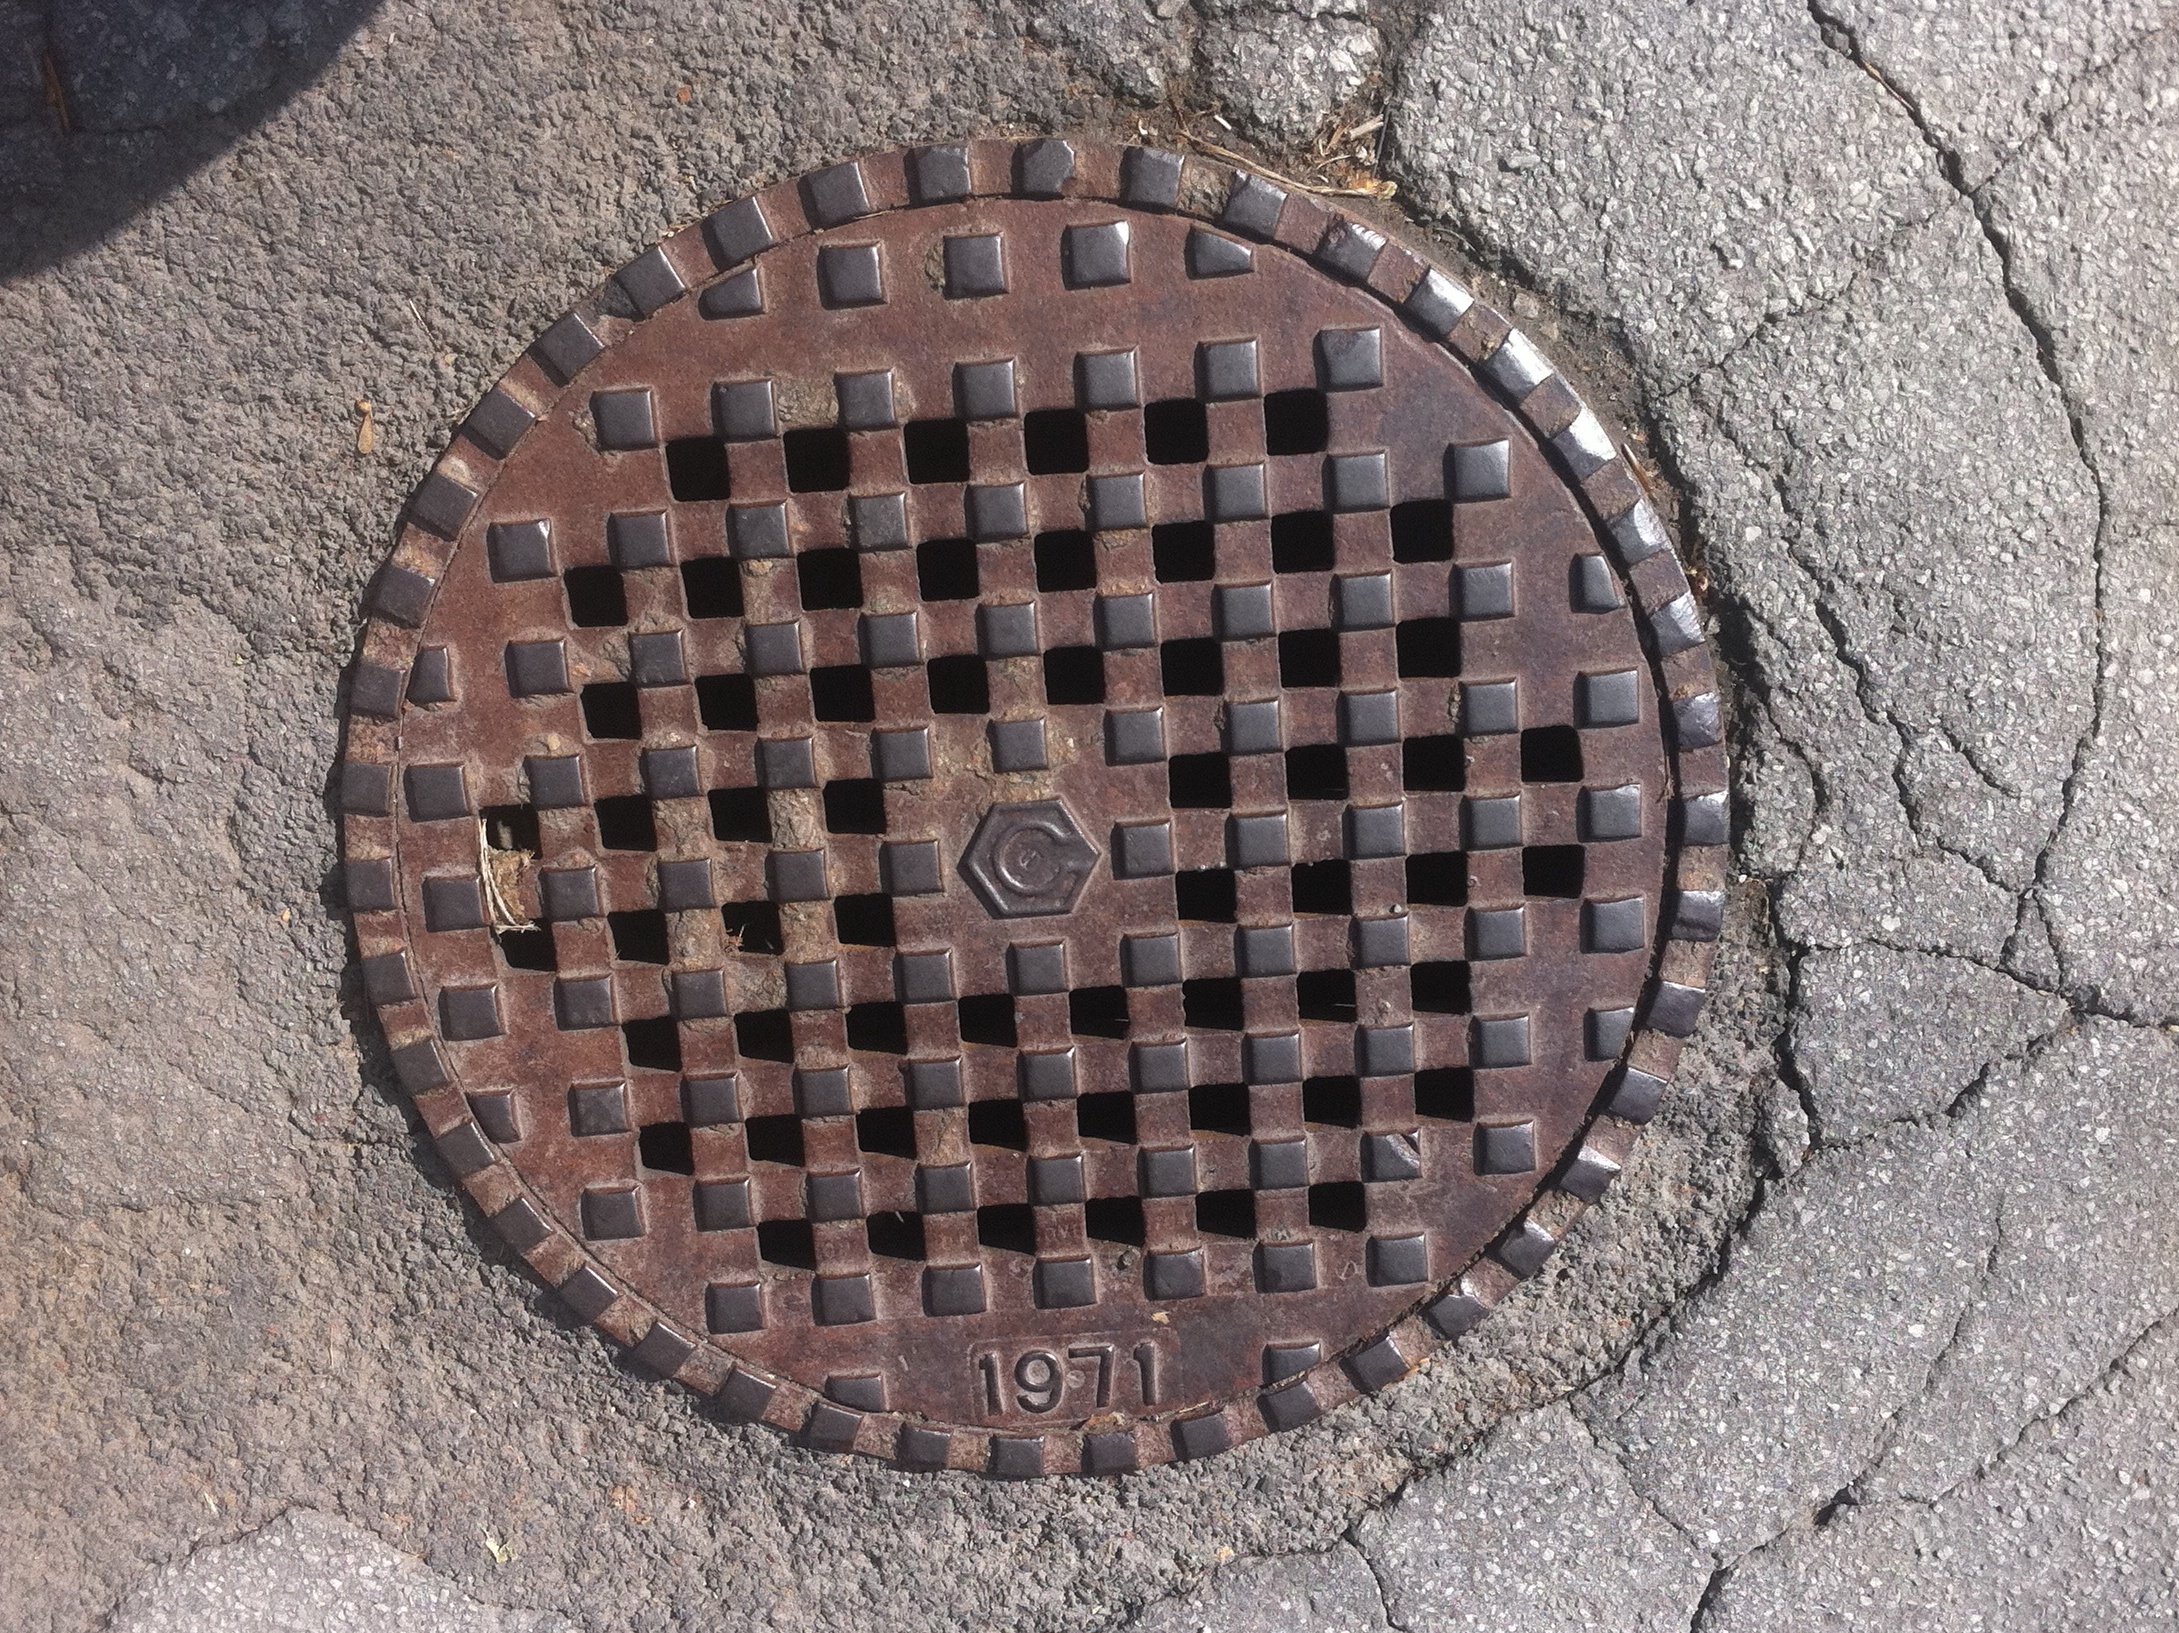
floor, cobblestone, asphalt, brick, material, circle, manhole, brickwork, hurleylounge, coti, flooring, road surface, manhole cover, storm drain